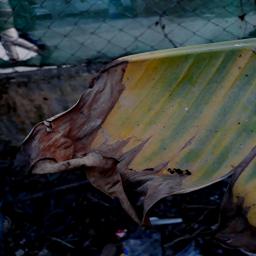
Label: POTASSIUM DEFICIENCY